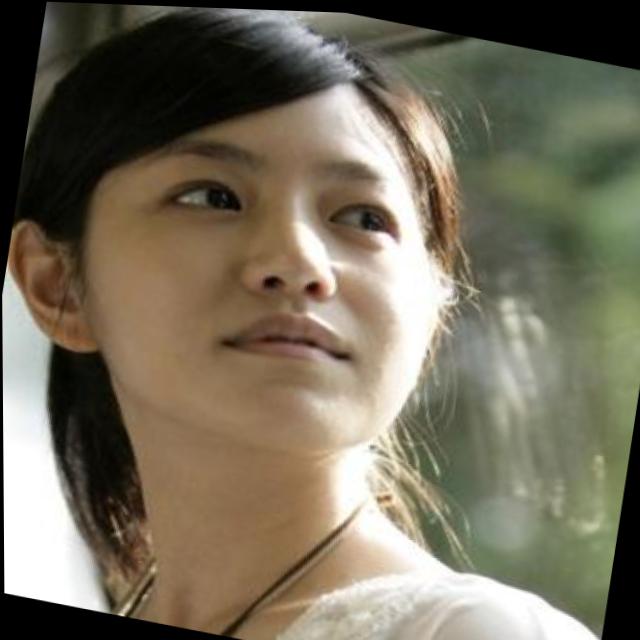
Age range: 21-44